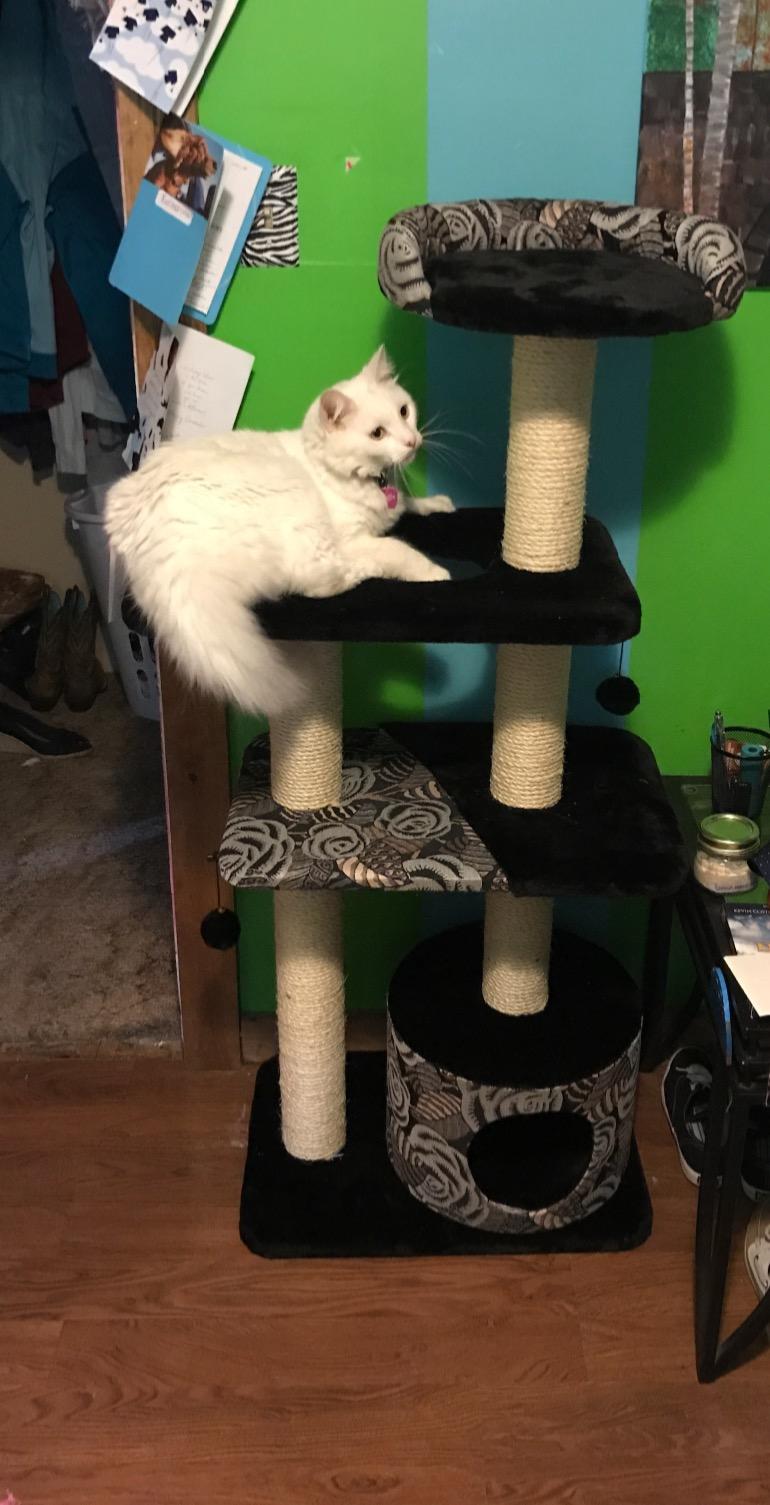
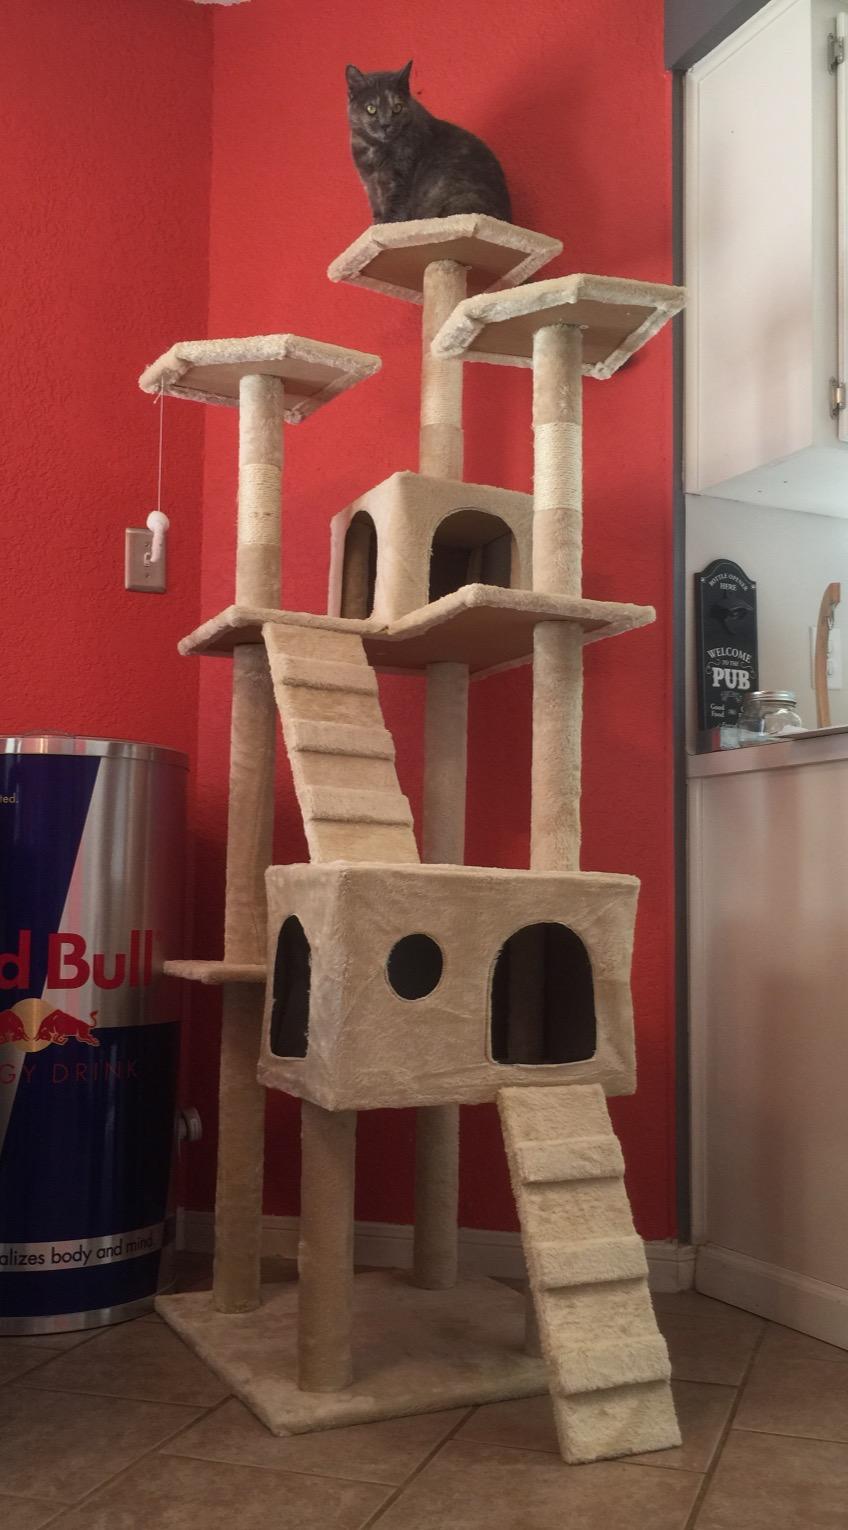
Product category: items_cat tree
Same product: no